Ashurbanipal

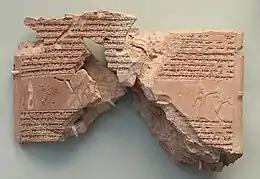
Confirmation of a land grant by Shamash-shum-ukin.

On their way to Egypt, the Assyrian army collected tribute and military reinforcements from the various Levantine vassal states, including Manasseh of Judah and various rulers from Cyprus. The expeditionary forces fought their way through Egypt, winning a decisive battle at Kar-Banitu in Lower Egypt. According to Assyrian sources, Taharqa and his supporters fled from Memphis to Thebes, then escaped back to Nubia, and the Assyrian army re-occupied Memphis. Some conspirators who had remained at Memphis, including the local vassal ruler Necho I, were taken back to Assyria, and after swearing new oaths of loyalty were unexpectedly allowed to return and resume their posts in Egypt.